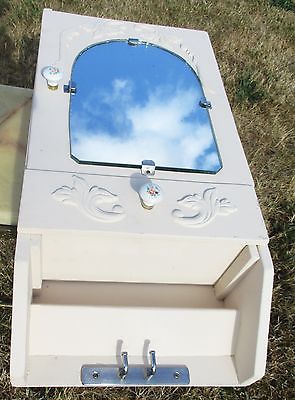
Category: cabinet